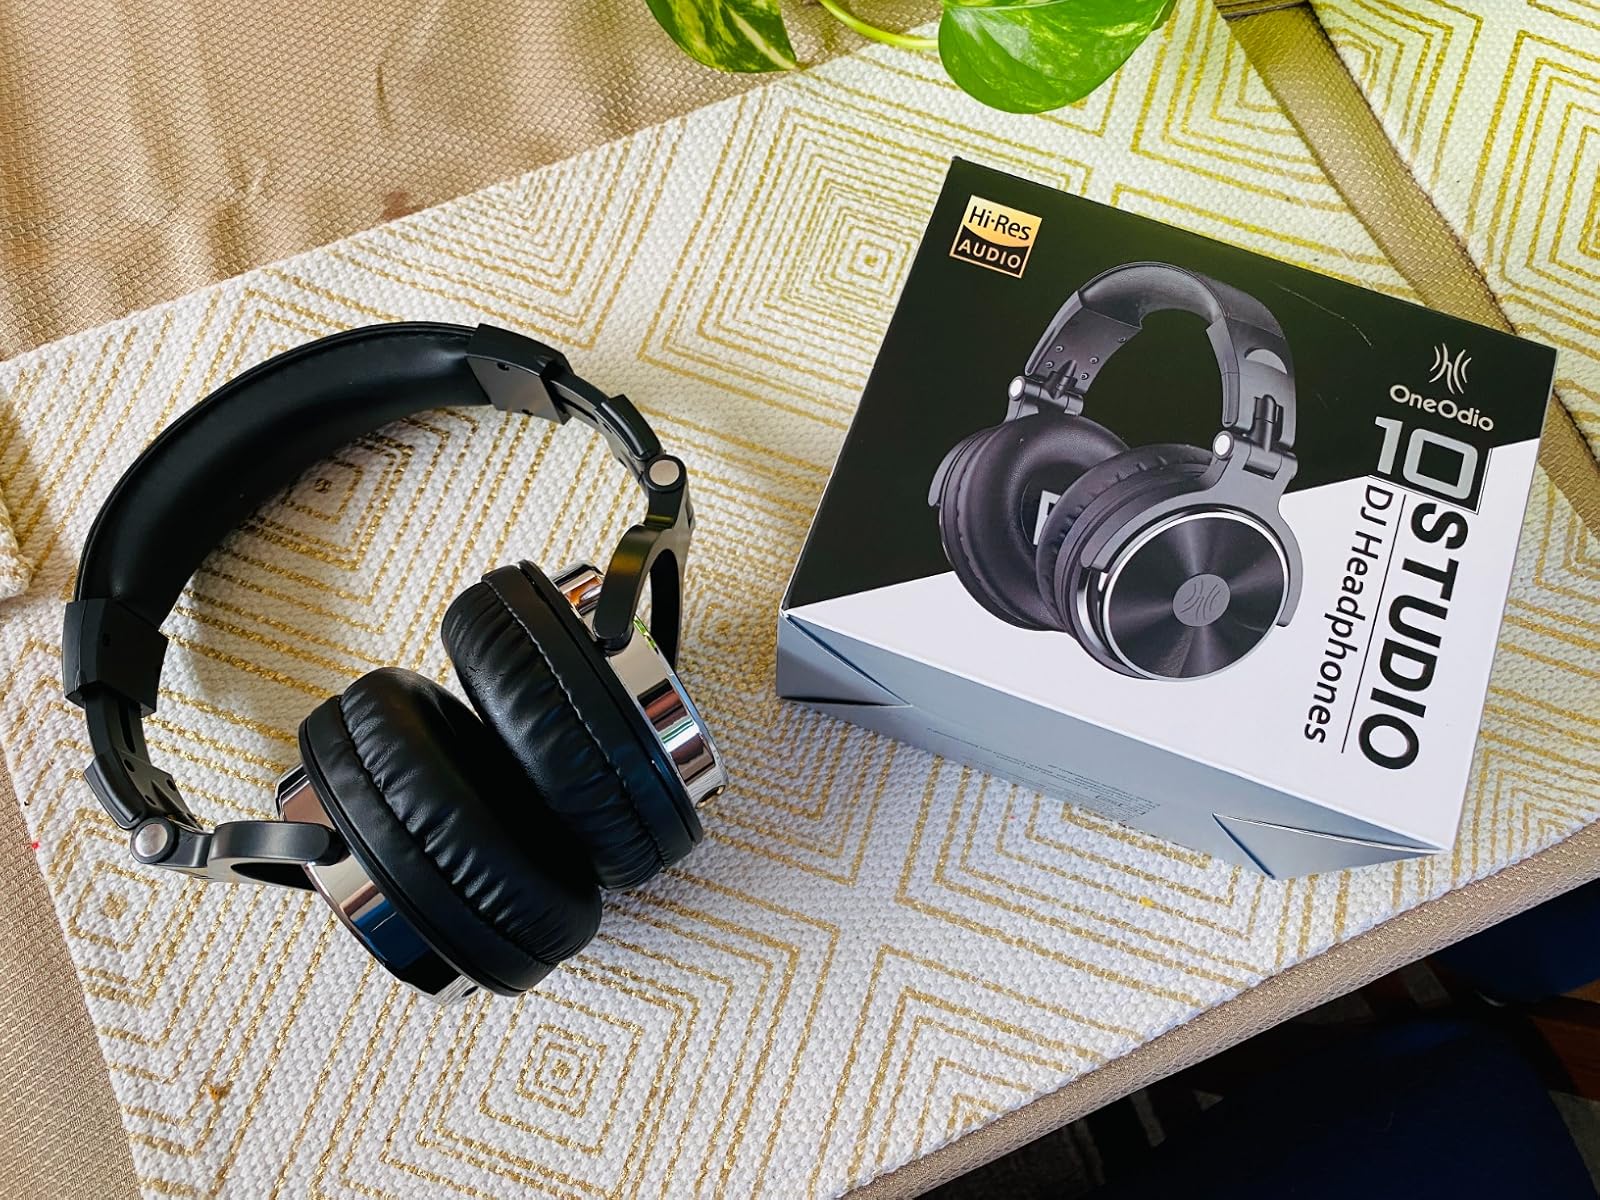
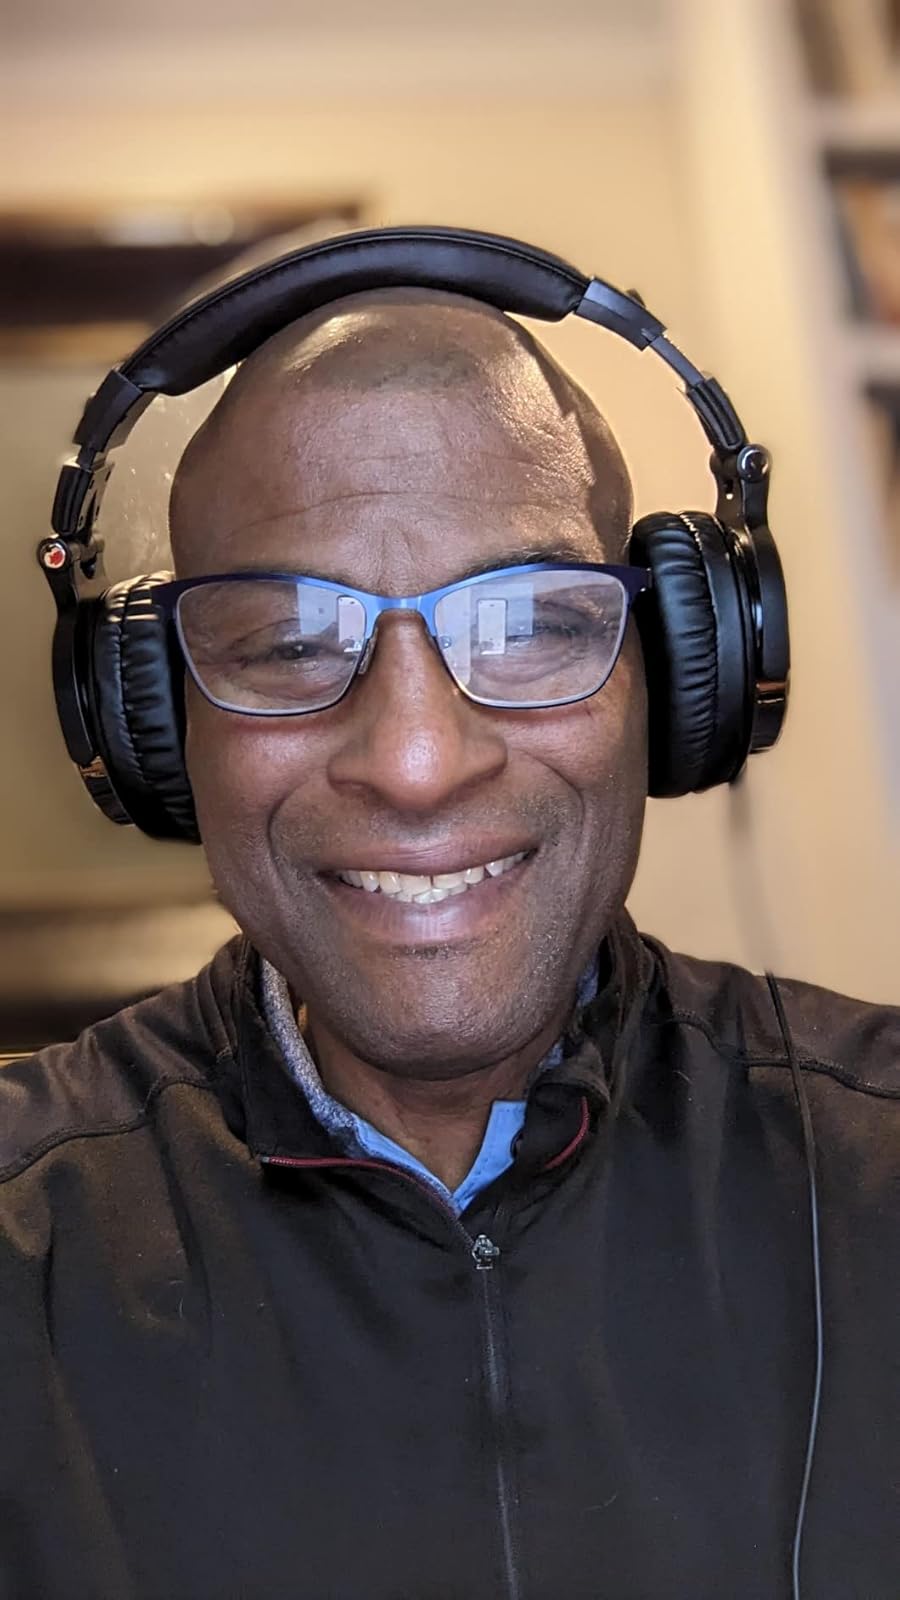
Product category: headphones
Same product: yes